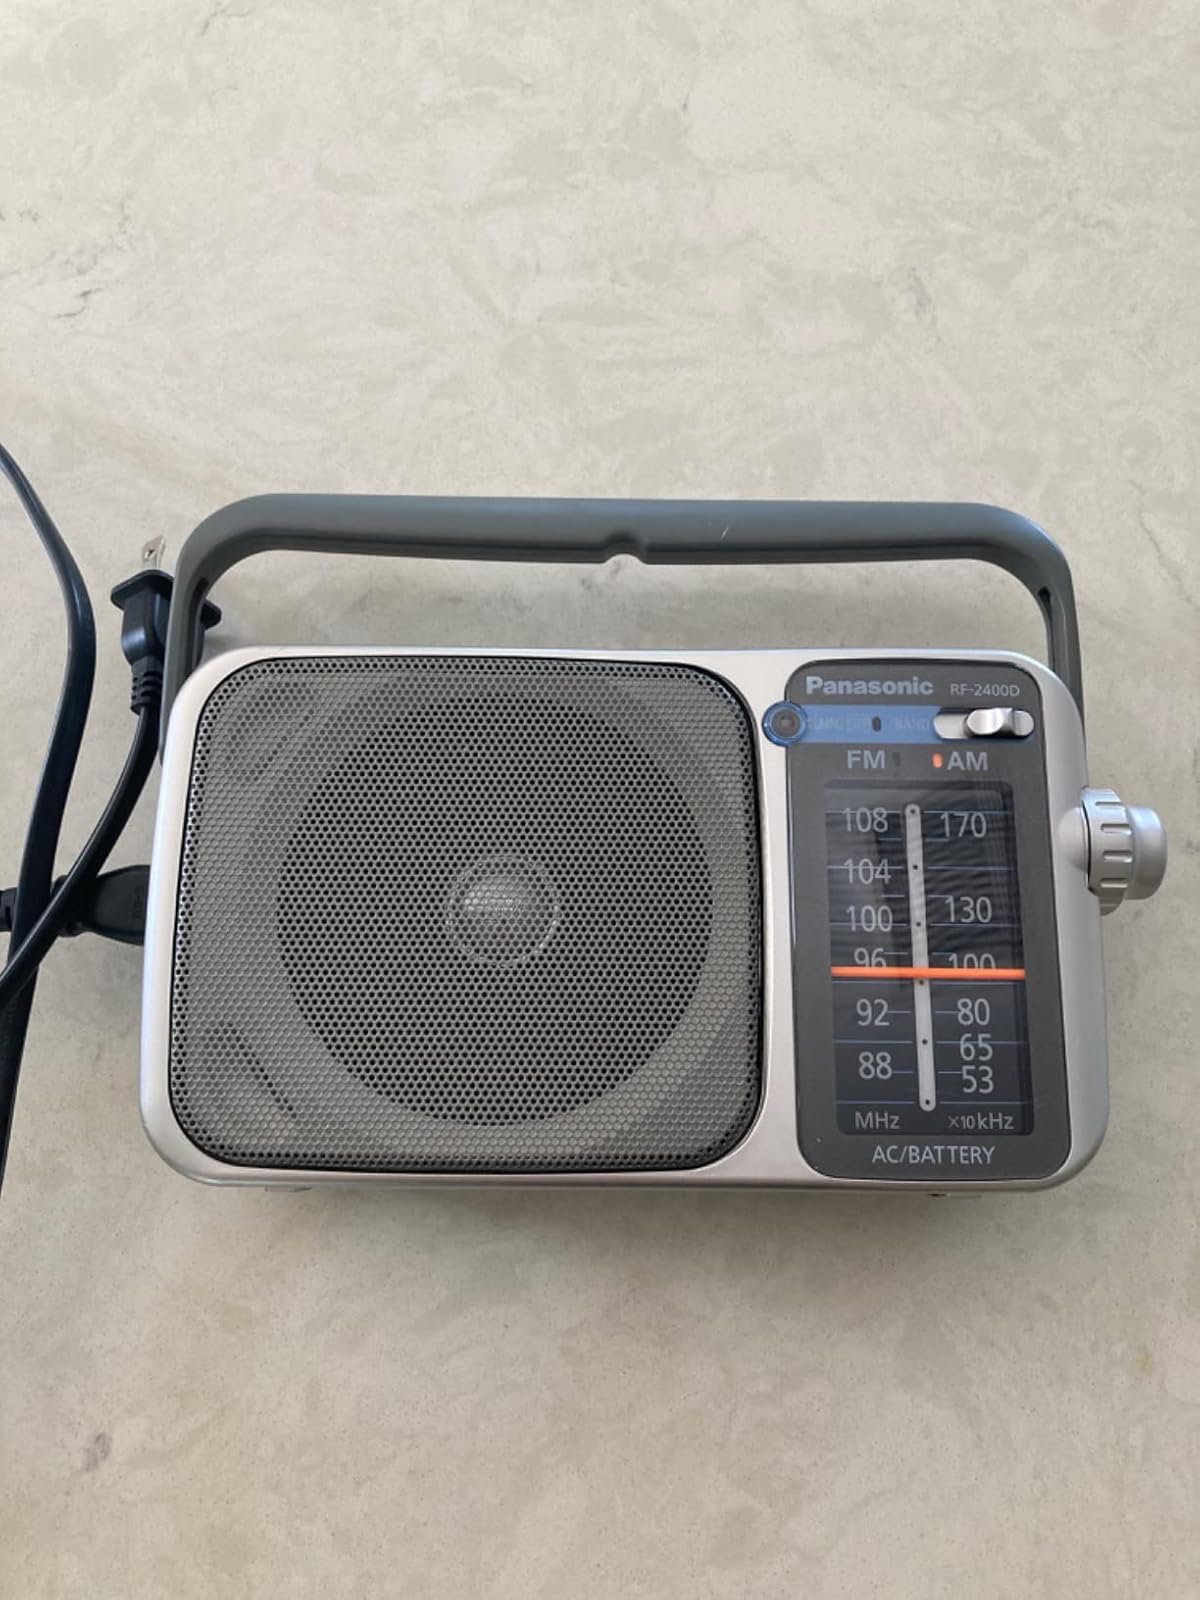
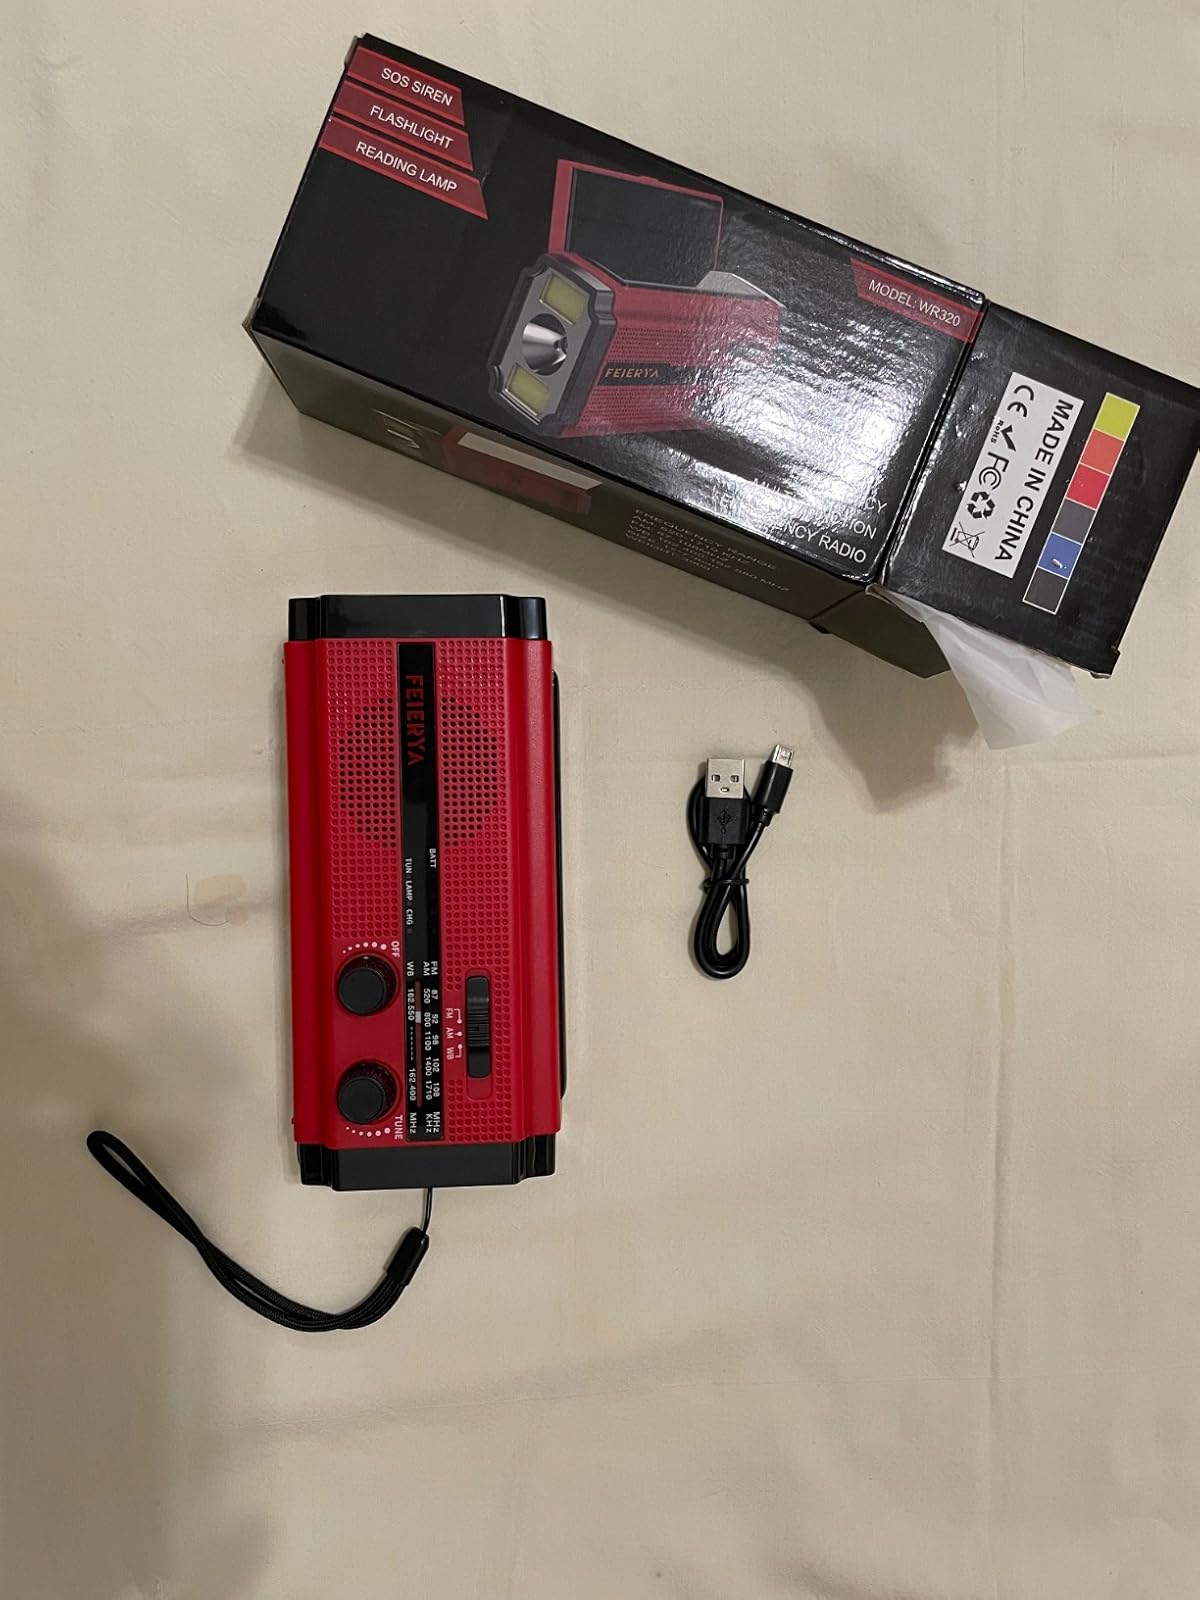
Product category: radio
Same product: no